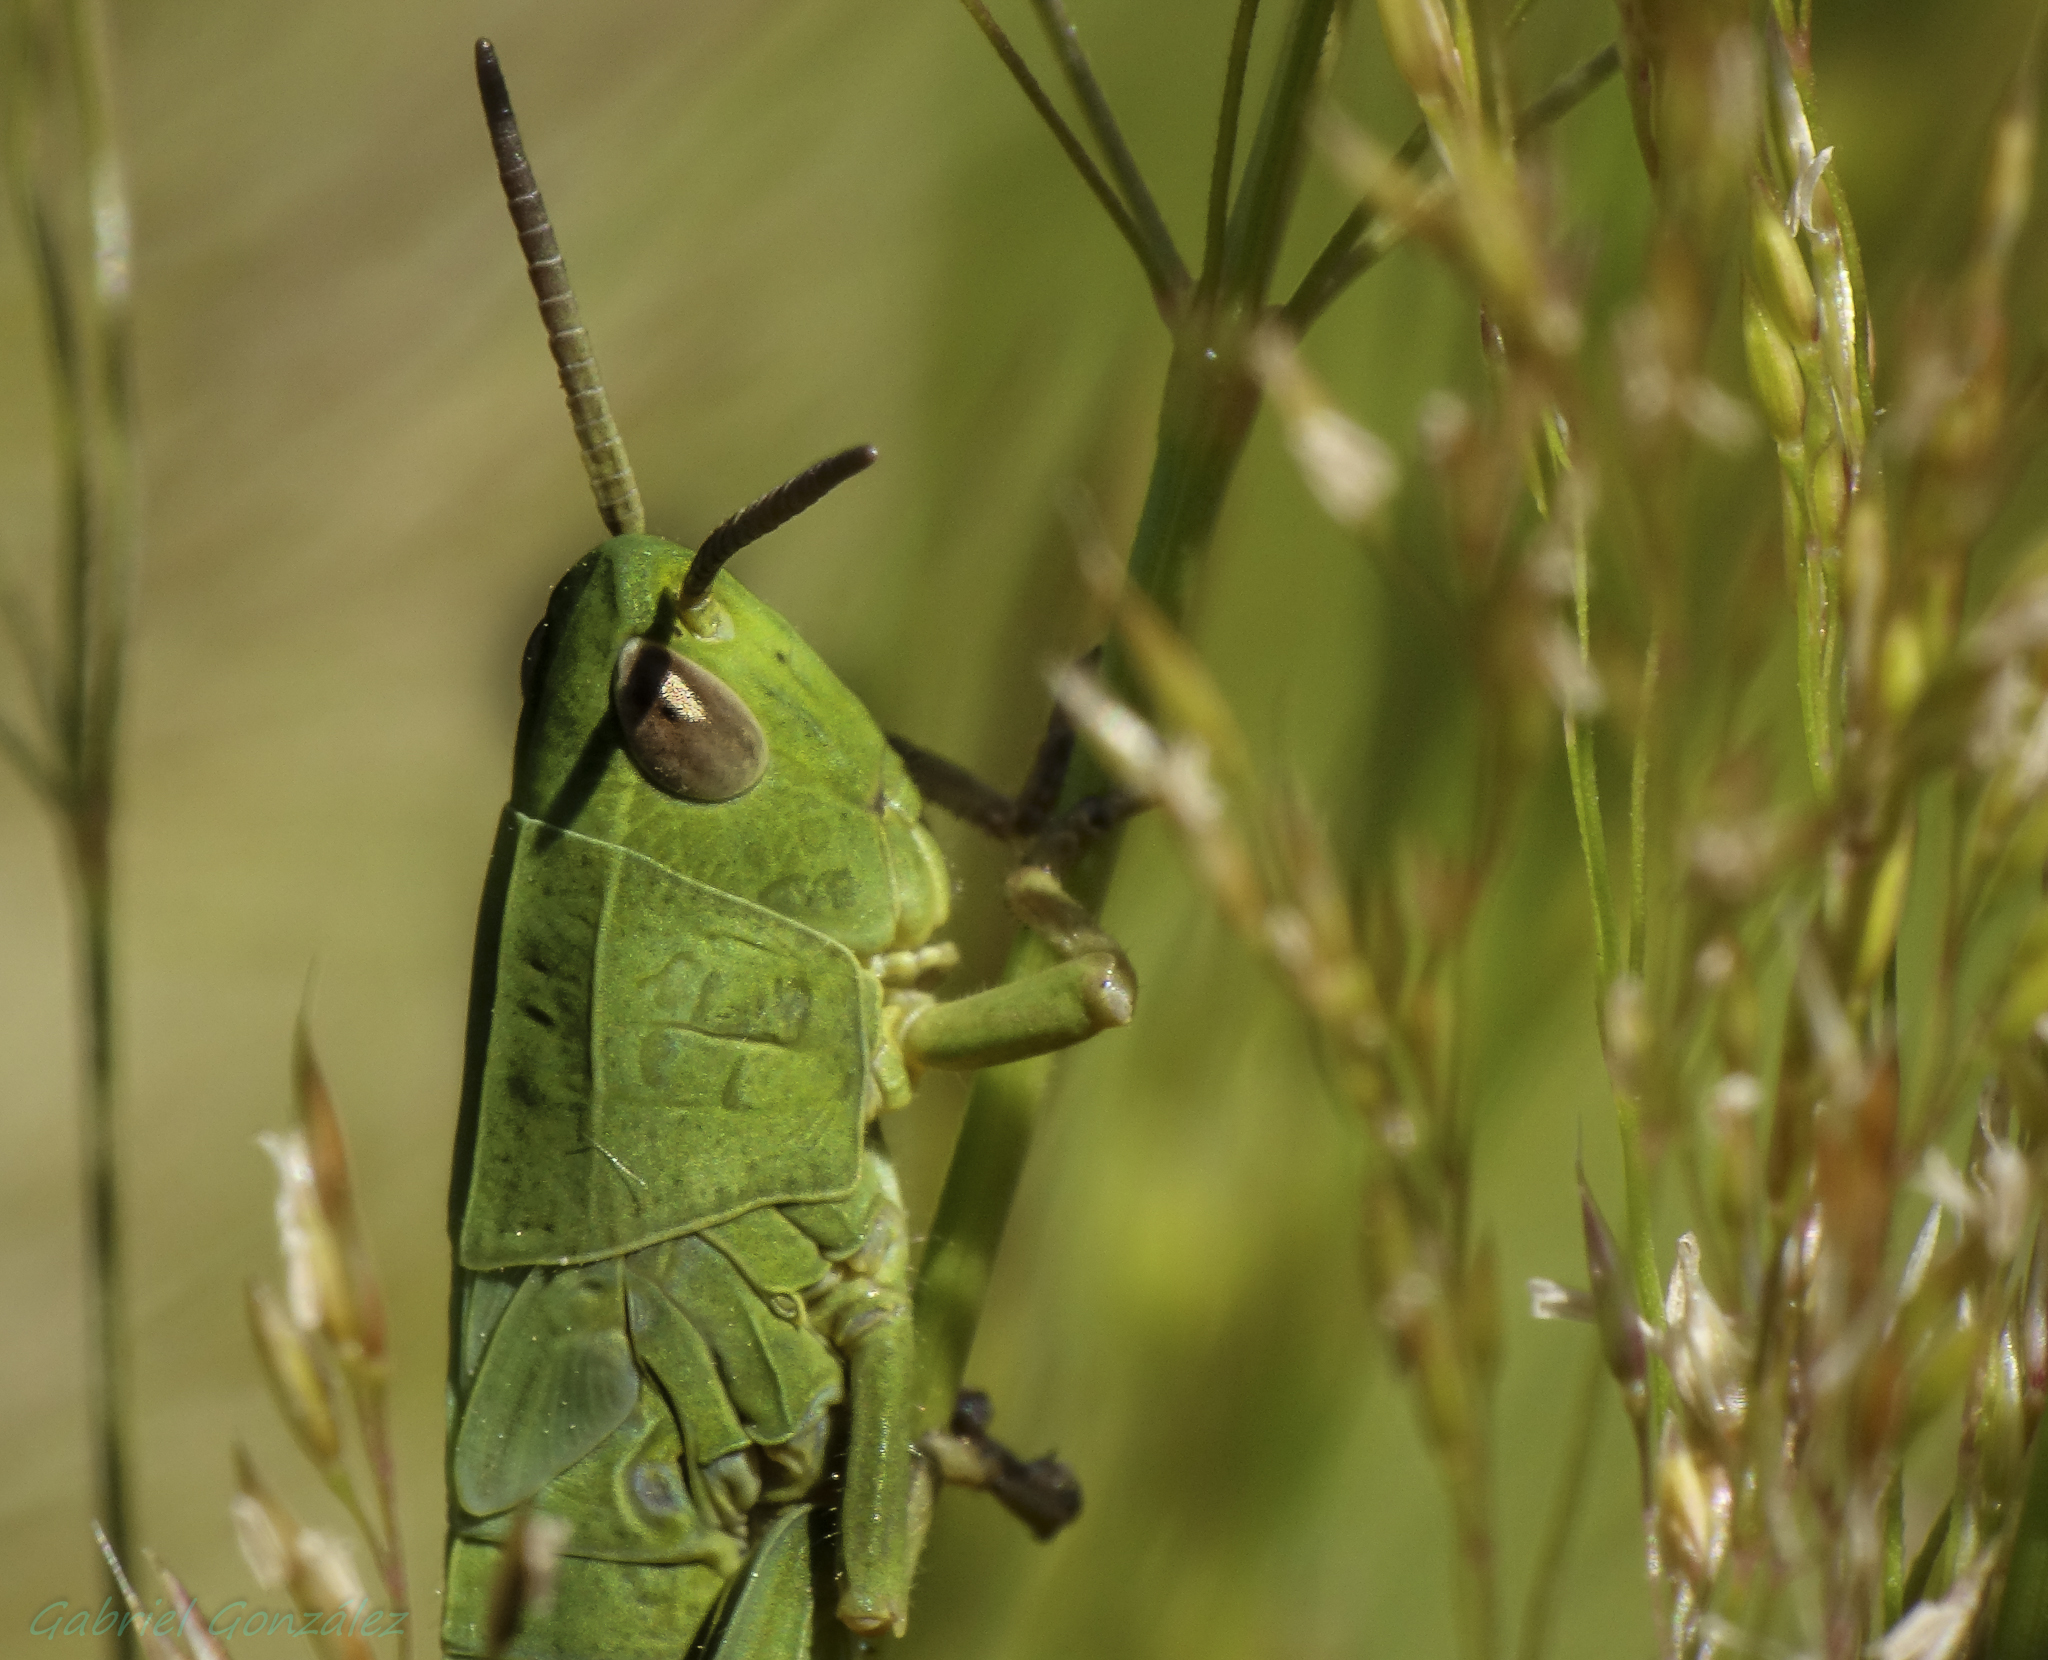
nature, branch, wildlife, green, insect, macro, fauna, invertebrate, animals, naturaleza, grasshopper, locust, ggl1, gaby1, xovesphoto, animales, sonyrx10, rx10, gphoto, xelodegalicia, raynox250, macro photography, gabrielcoru a, plant stem, cricket like insect